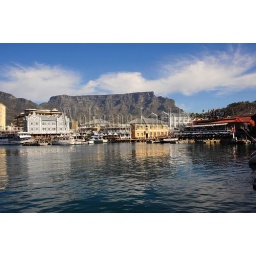
South africa, cape town, waterfront with table mountain in background